Navy Department Library

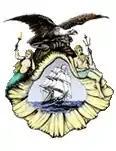
The library's logo, originally a 1906 bookplate

The Navy Department Library is the official library of the United States Department of the Navy. Located at the Washington Navy Yard in Washington, D.C., it is a part of the Naval History and Heritage Command.